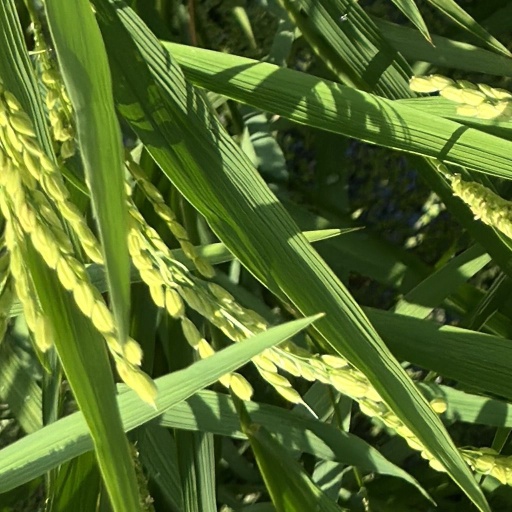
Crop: rice